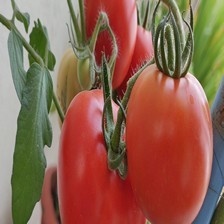
Label: tomato